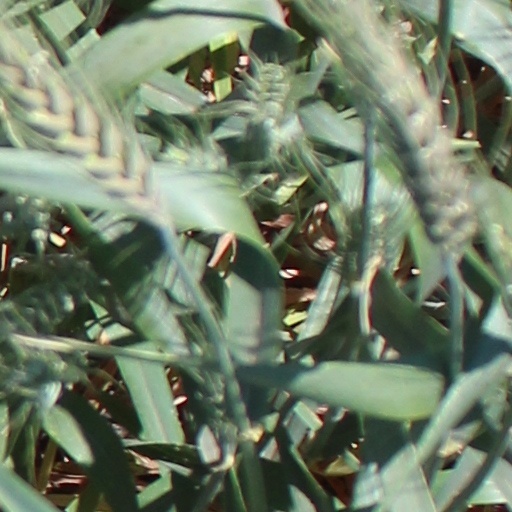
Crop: wheat